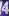
Number: 4